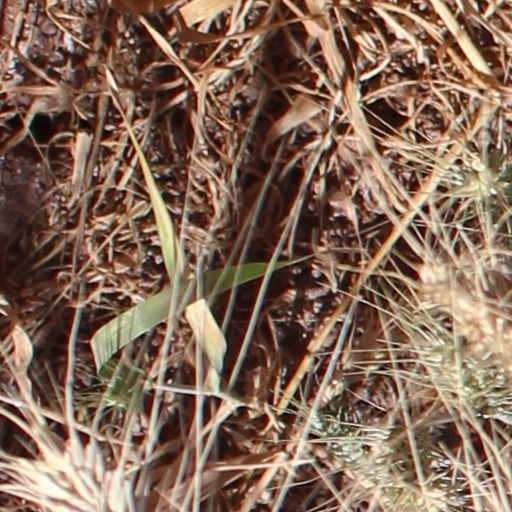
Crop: wheat